Pannonian Avars

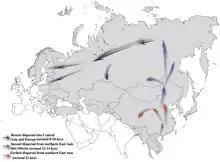
Migration routes for the Y-chromosome haplogroup N lineage, the dominant paternal haplogroup of Elite Avar remains.

A genetic study published in scientific journal "Current Biology" in May 2022 examined 143 Avar samples from various periods, including Avar elites and local commoners. It confirmed the Ancient Northeast Asian (ANA) paternal and maternal origin for the Avar elite, with N1a-F4205 being their predominant and characteristic paternal lineage, alongside incorporated Q1a2a1 and R1a-Z94 Hunnic-Iranian remnants, and the rest belonging to local haplogroups found among surrounding populations. Autosomally, the Elite Avar samples ""preserved very ancient Mongolian pre-Bronze Age genomes, with ca 90% [Ancient North-East Asian] ancestry"", shared deep ancestry with European Huns, but although since Early Avar period started mixing with local and immigrant Hunnic-Iranian related populations, ""people with different genetic ancestries were seemingly distinguished, as samples with Hun-related genomes were buried in separate cemeteries"". The majority of the Avar Khaganate general population consisted of local European peoples (EU_core) but did not display Northeast Asian admixture, supporting a model of elite dominance of arriving horse nomads over a large sedentary population, with at least some subsequent admixture events. Genetic data on later Avar elite samples showed continuity with earlier Avars and the long-term presence of Northeast Asian ancestry among the Avar elite, suggesting a possible endogamous social system. There was however an increase of Northeast Asian and Saka associated ancestry among the total population, suggesting either further migration from the Eurasian Steppe and admixture between local and Avar groups, or substructure among the overall population not observed before.